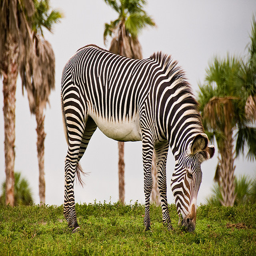
A zebra grazes on grass with palm trees in the background.
Close up of zebra grazing in grass with palm trees
A zebra eats grass in front of some palm trees.
A zebra standing on top of a lush green field.
A very pretty zebra grazing in the grass.